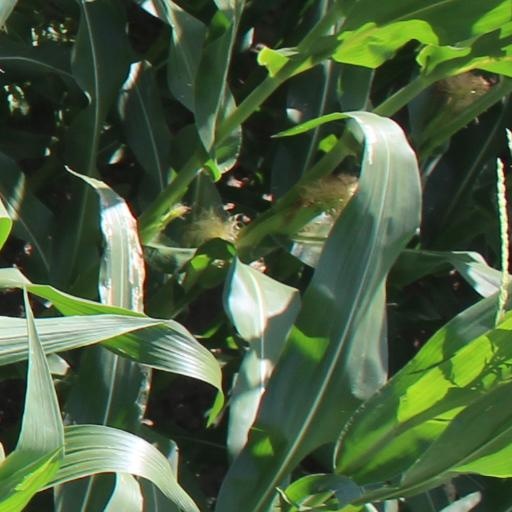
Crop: maize; corn